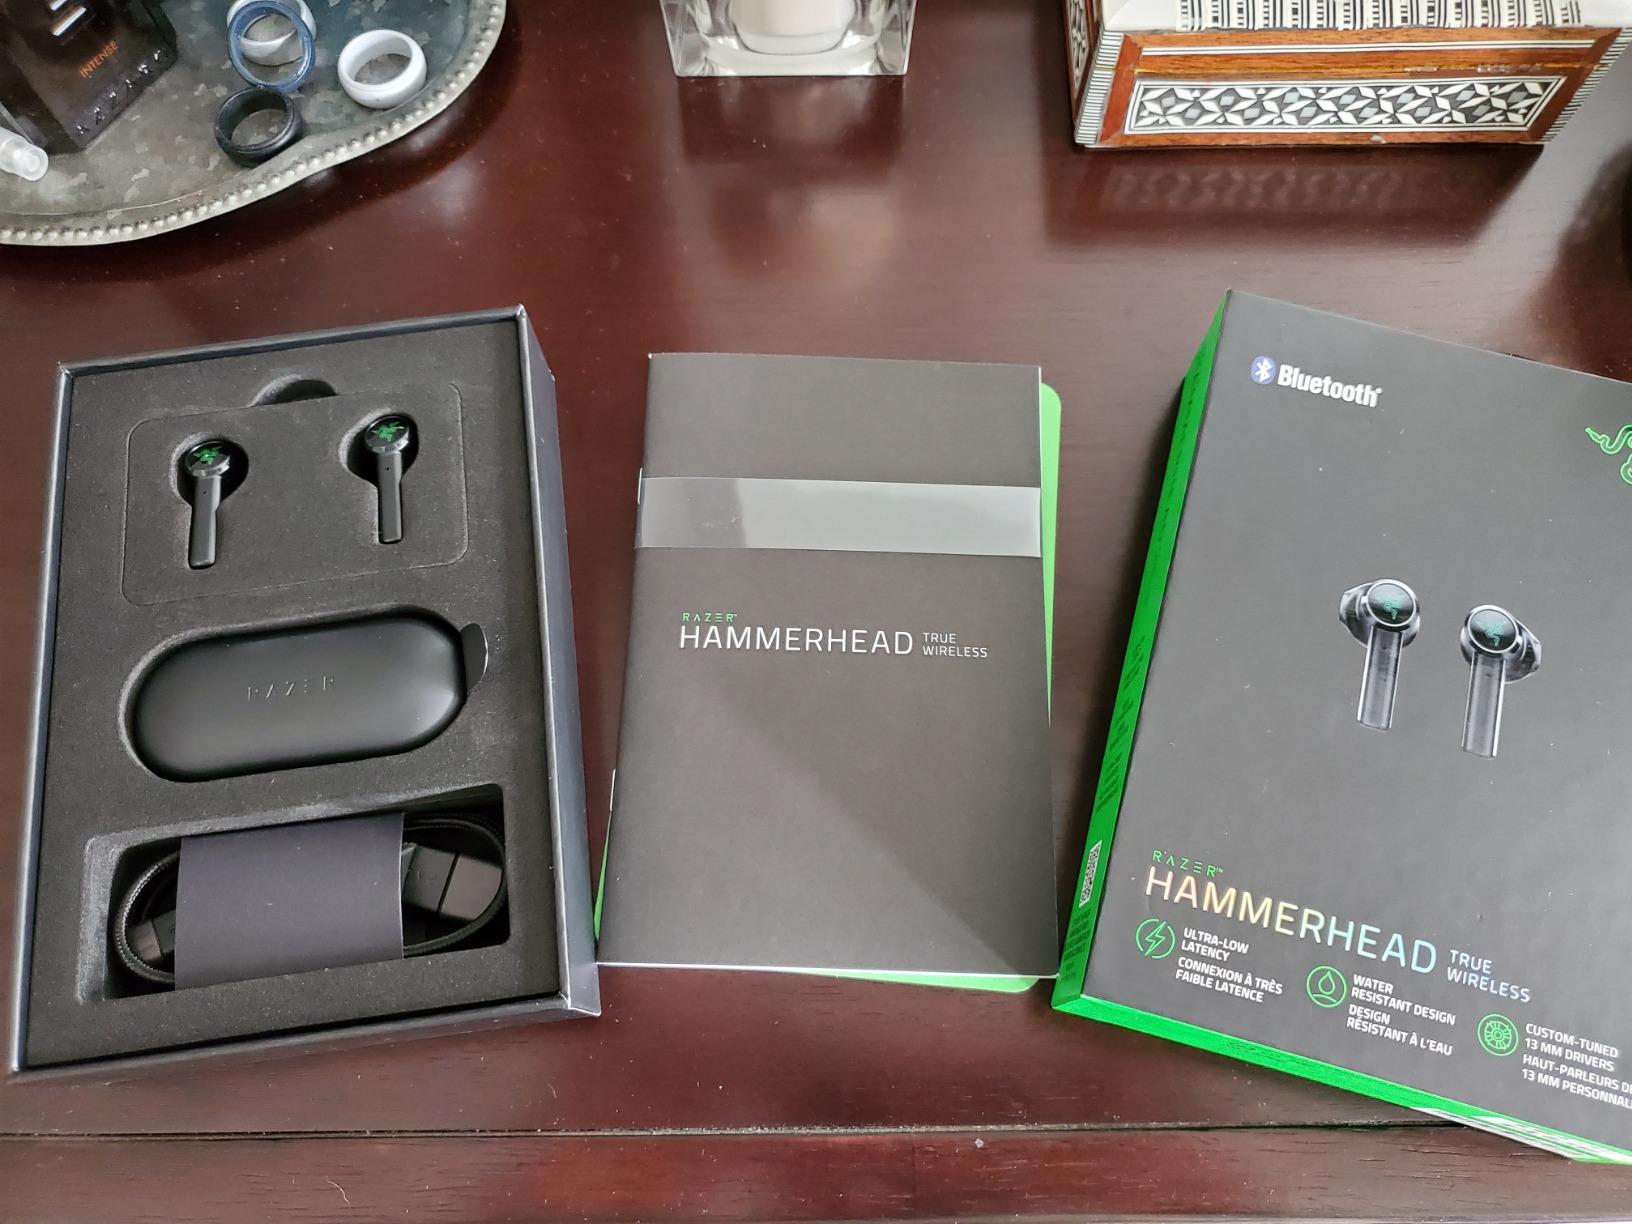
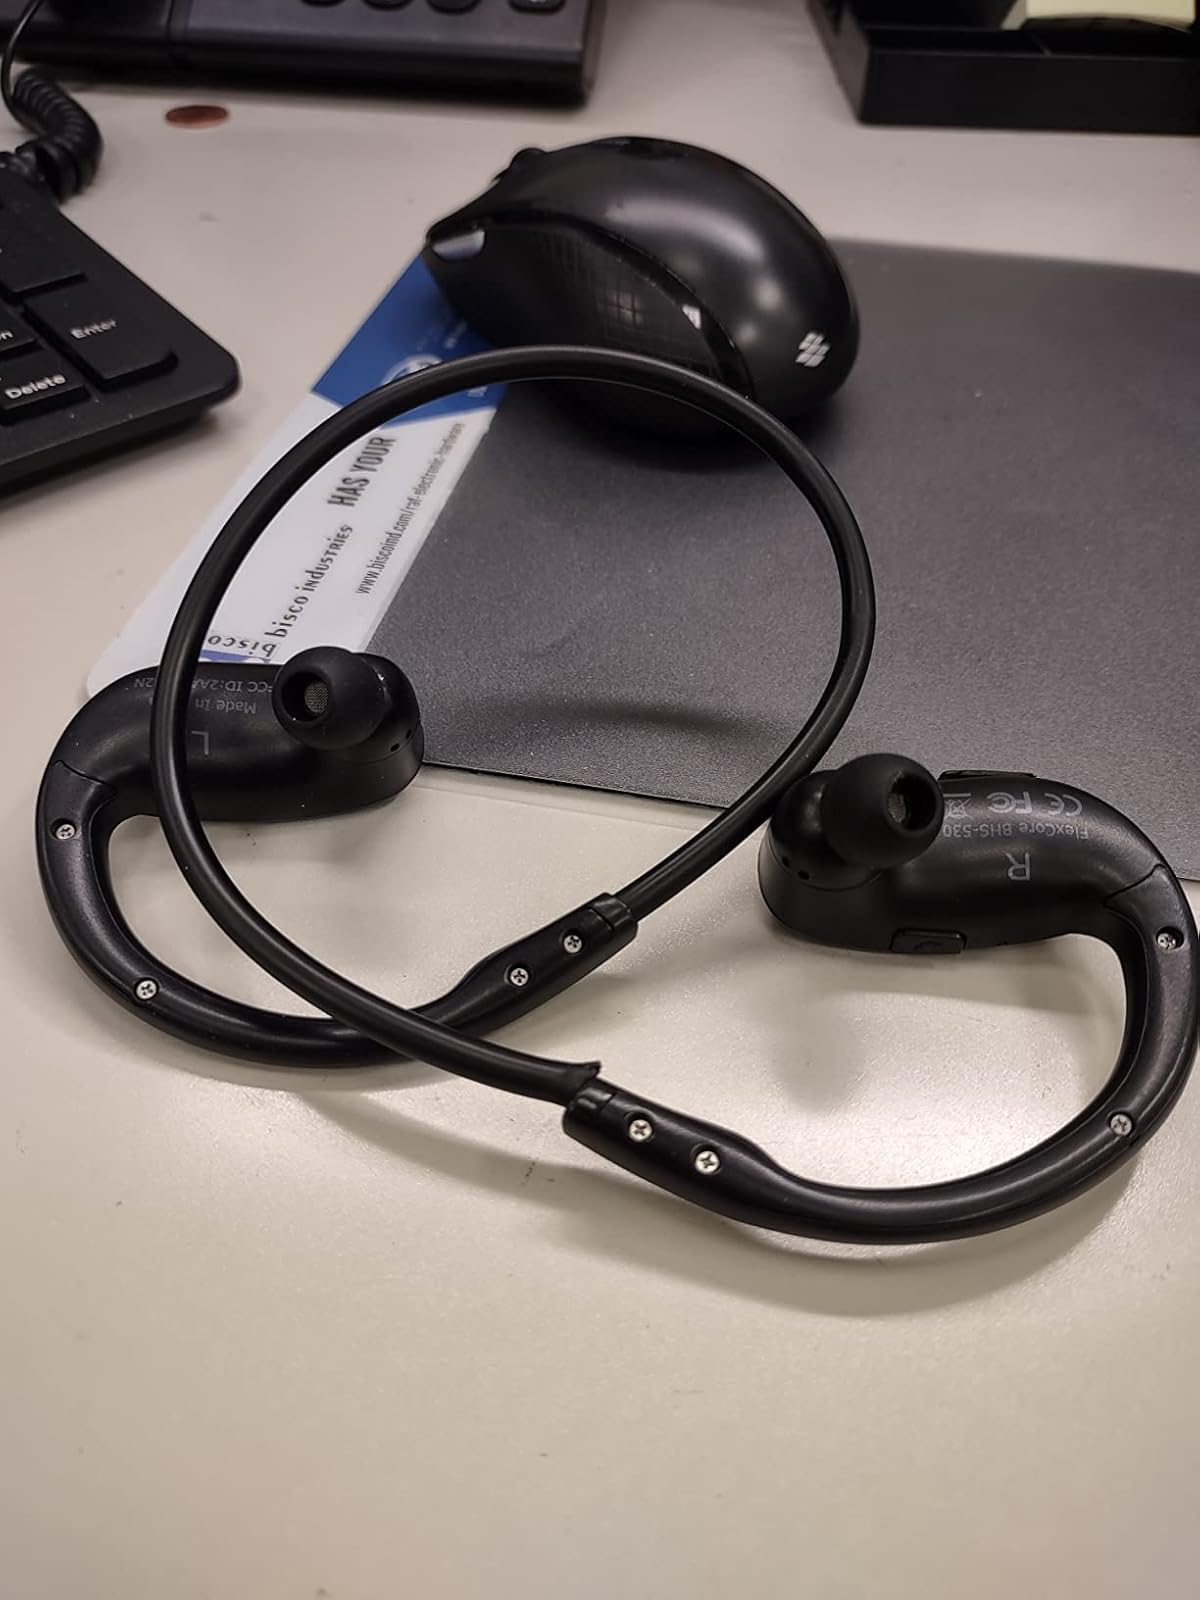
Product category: earbuds
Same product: no